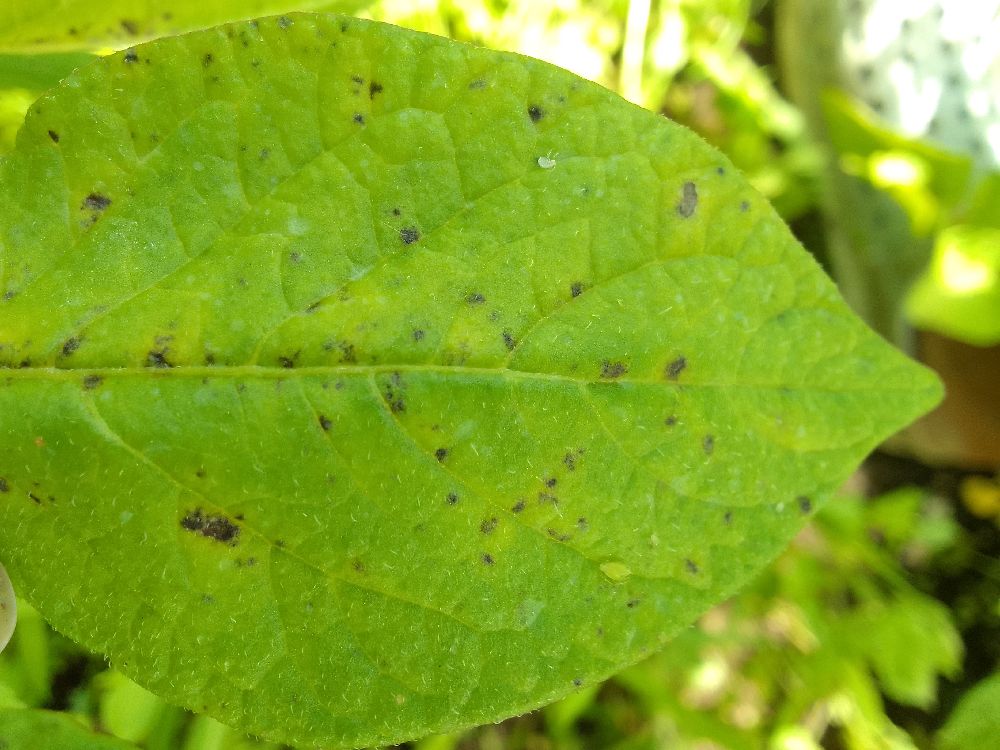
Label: Early blight